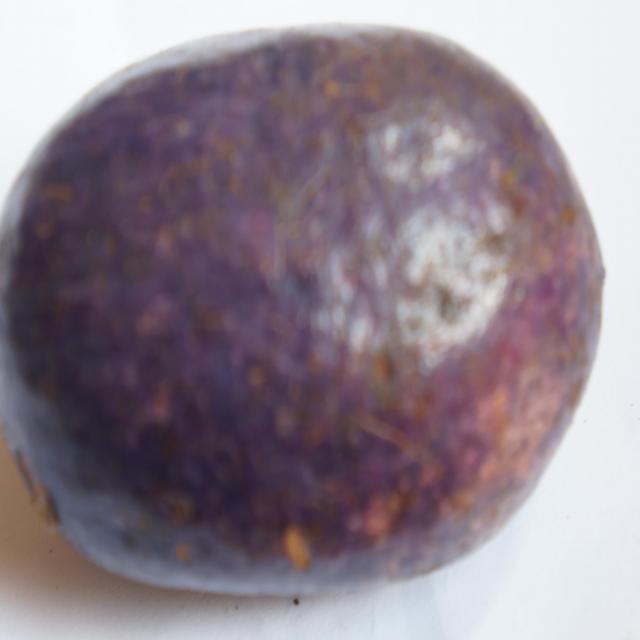
Plum grade: unaffected